Battle of Krasnoi

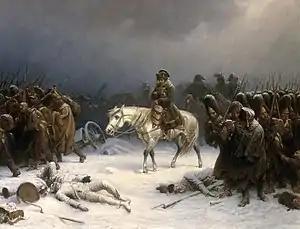
Napoleon's retreat by Adolph Northen

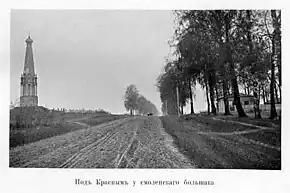
A seldom-seen photograph from 1916 which captures the memorial near Krasny, illustrating the road from Smolensk.

Jean-François Boulart described the situation when he arrived at the Losvinka on the previous evening: